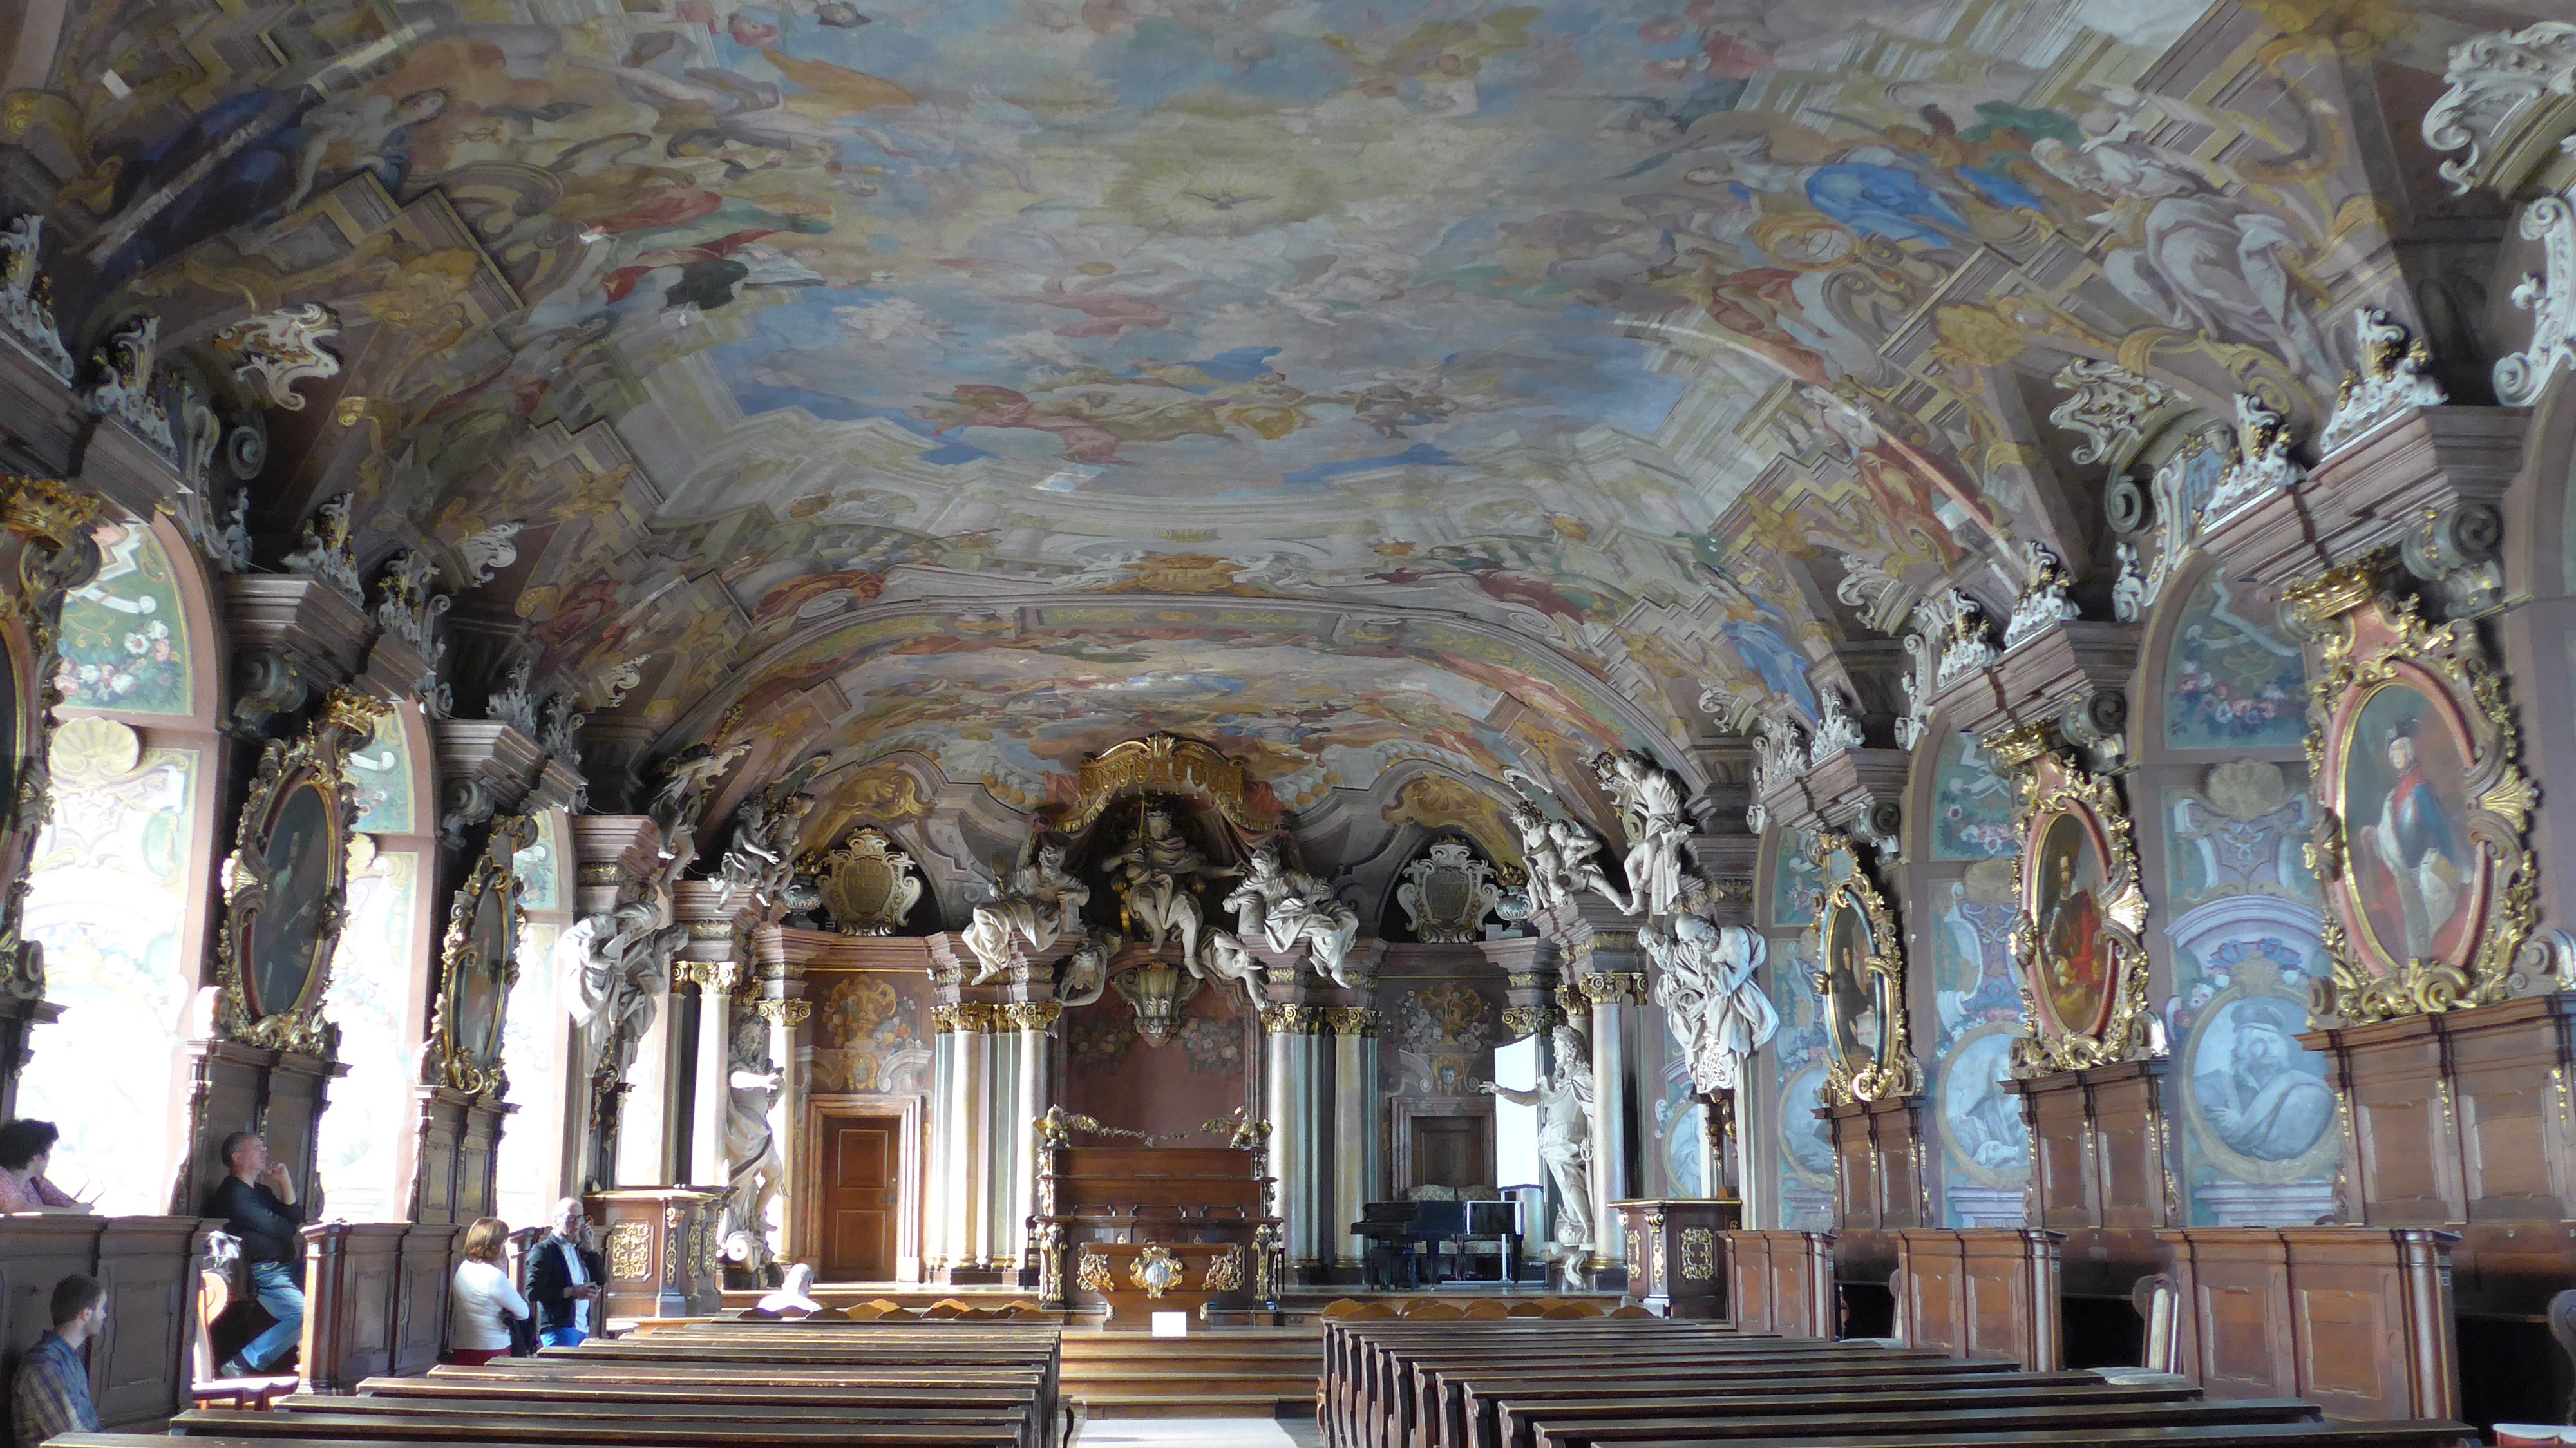
building, palace, church, cathedral, chapel, place of worship, altar, university, poland, shrine, ballroom, basilica, wroclaw, aula